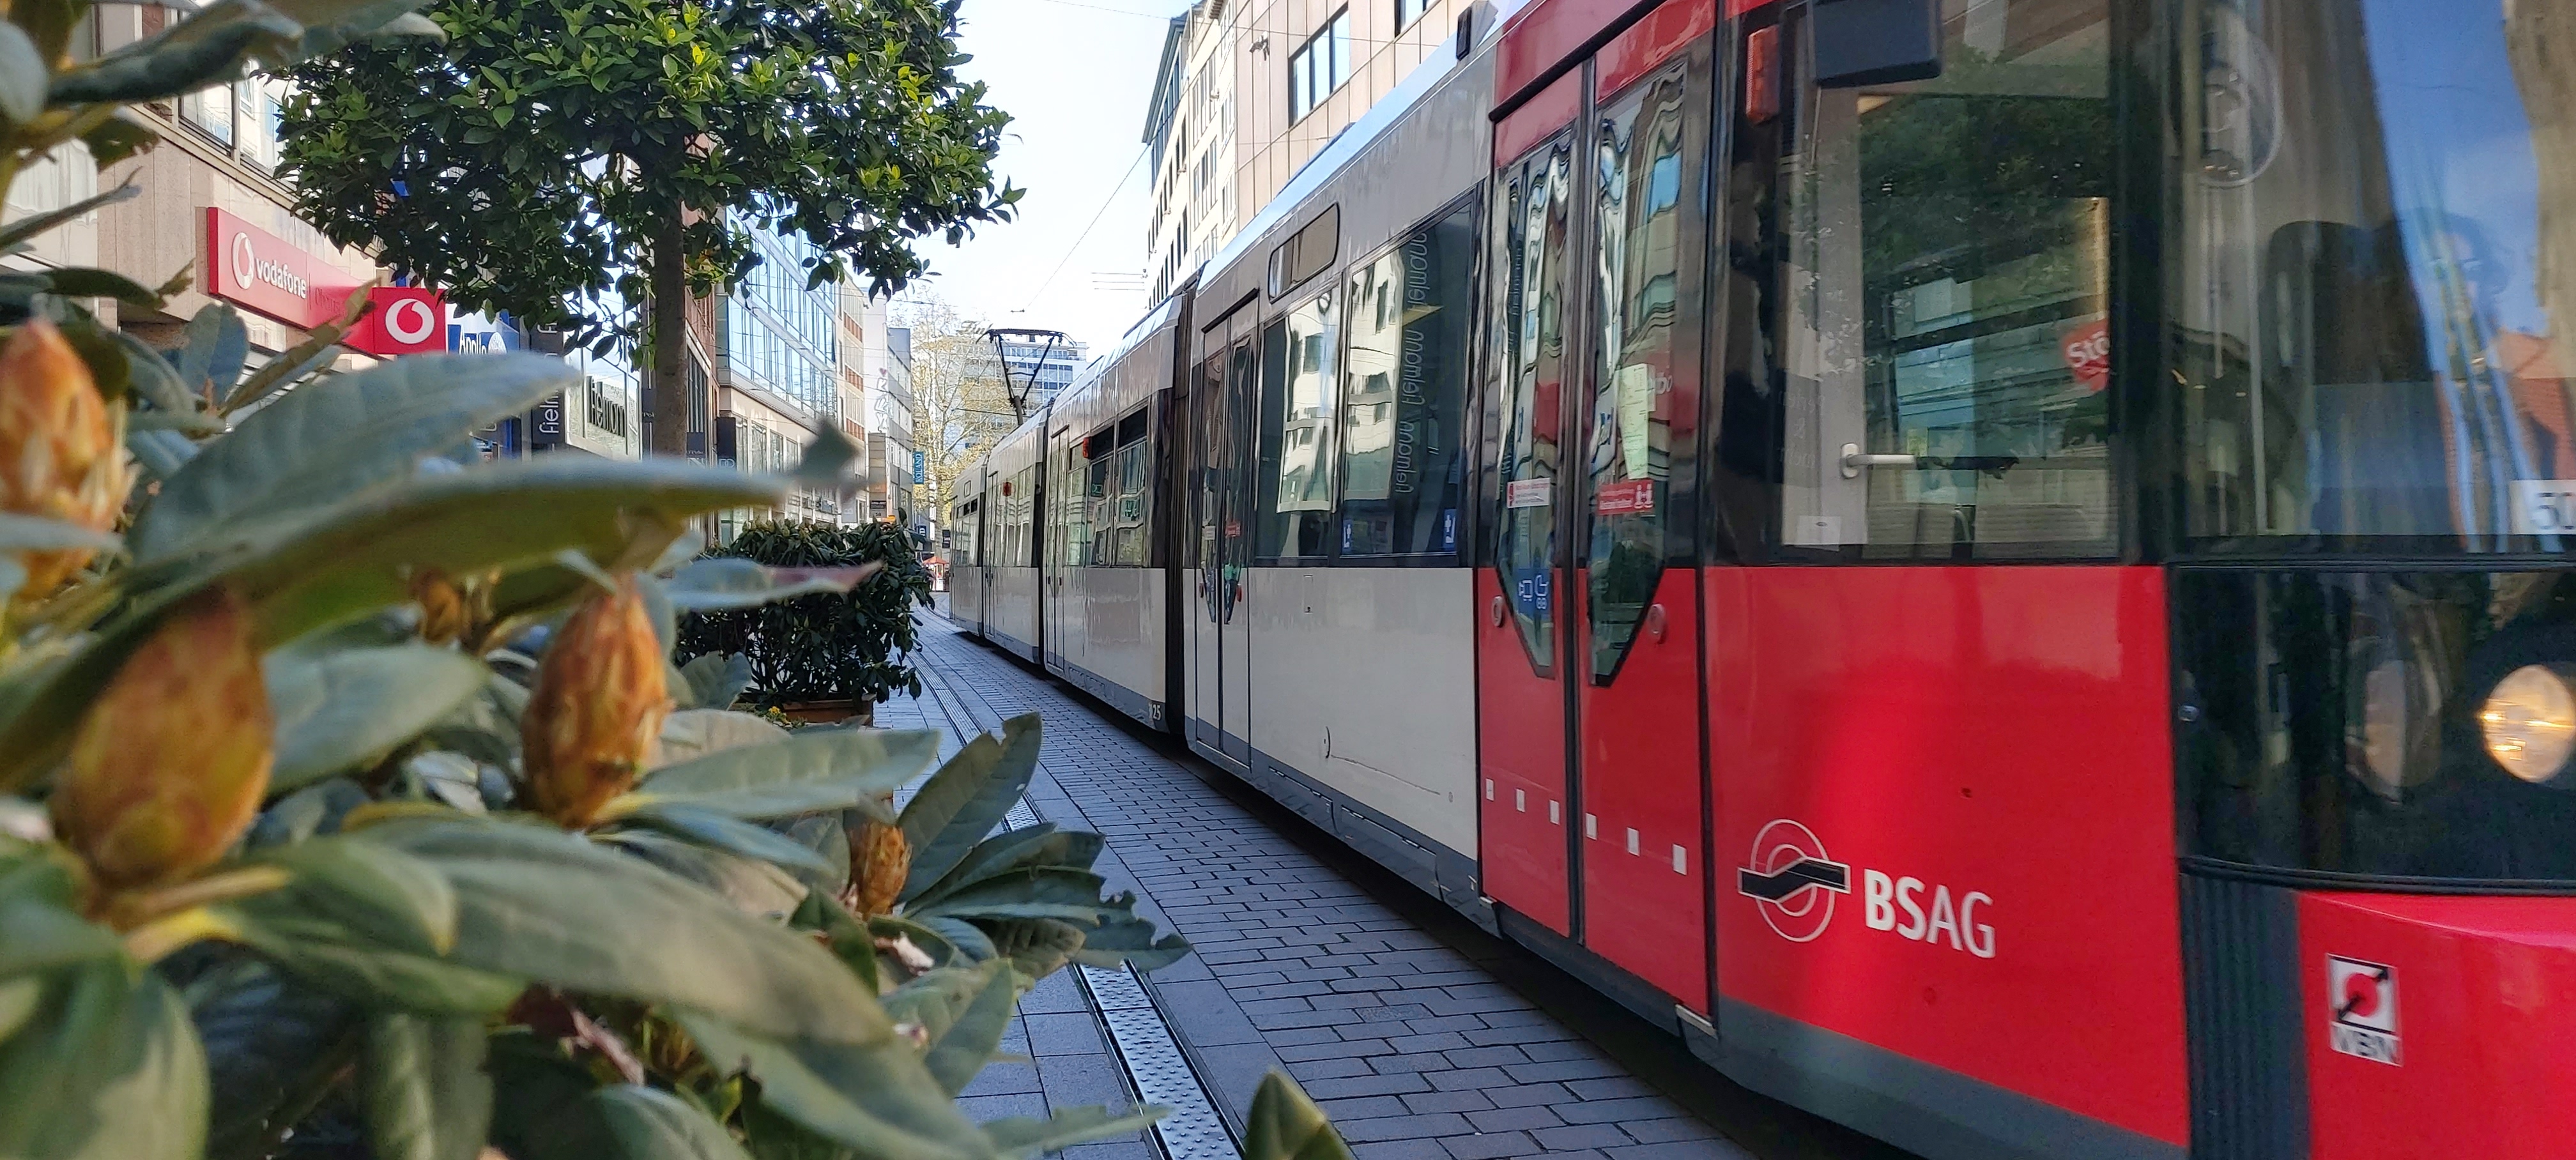
tram, BSAG, transport, mode of transport, vehicle, public transport, rolling stock, neighbourhood, urban area, metropolitan area, tree, street, metro, architecture, city, plant, downtown, metropolis, thoroughfare, compact car, railroad car, building, mixed use, pedestrian